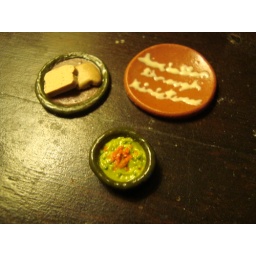
Stuff for Ma in her style. The red plate is an inside joke.